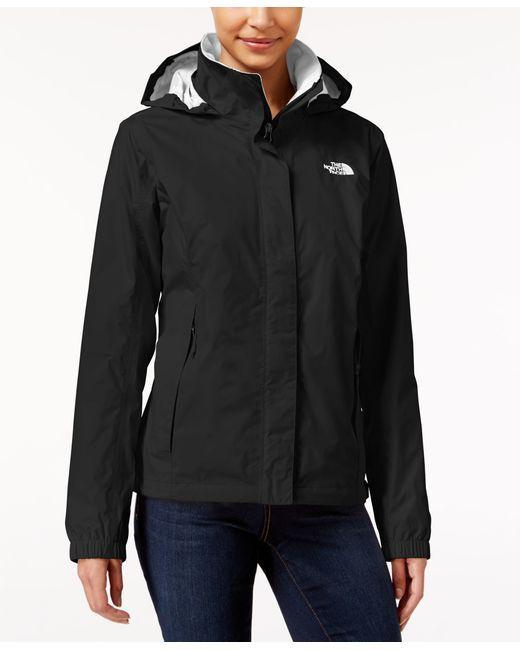
Schwarze lässige Winterjacke für Damen